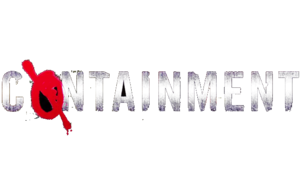
containment
Cet article présente le guide des épisodes de la série télévisée américaine Alerte Contagion.
Alerte Contagion est une mini-série télévisée américaine en treize épisodes de 42 minutes, basée sur la série belge Cordon, développée par Julie Plec et David Nutter et diffusée entre le 19 avril et le 19 juillet 2016 sur le réseau The CW et depuis le 25 avril 2016 sur le réseau Global au Canada.